Battle of the Ruhr

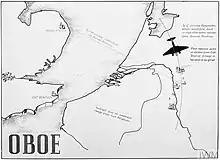

Oboe was a blind-bombing device controlled by two ground stations in England which measured the distance of an aircraft from them with radar pulses. Cat tracked the aircraft over the target and Mouse calculated the point on the track where the aircraft should bomb. Oboe transmissions did not follow the curvature of the Earth, making the altitude of the aircraft the determinant of range. An aircraft flying at could receive Oboe transmissions at about , enough to mark targets in the Ruhr, which led to the device being installed in fast, high-flying Mosquito bombers, which usually navigated with the usual aids until beginning an Oboe run about from the target. Use of the Mosquito made an Oboe run safer, even when no evasive action could be taken before bombing. Accuracy was measured in hundreds of yards which increased with greater experience of the aircrews and ground operators.